Argininosuccinate synthase

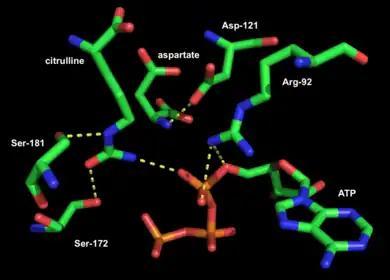
Active site of argininosuccinate synthetase shown with bound citrulline, ATP, and aspartate interacting with select active site residues. Modeled using PyMol from <a href="http%3A//www.rcsb.org/pdb/explore/explore.do%3FstructureId%3D1J1Z">PDB 1J1Z

Argininosuccinate synthetase is involved in the synthesis of creatine, polyamines, arginine, urea, and nitric oxide.